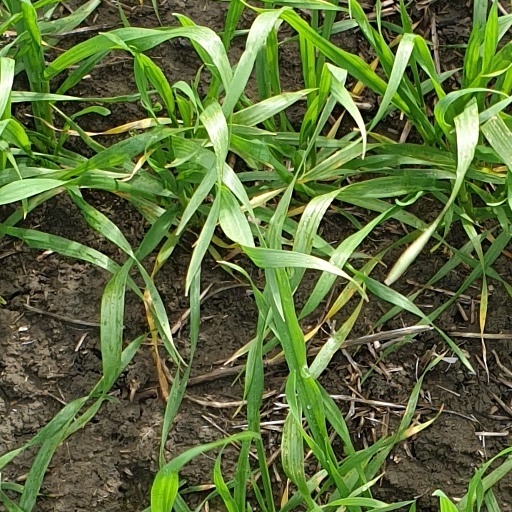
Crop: wheat